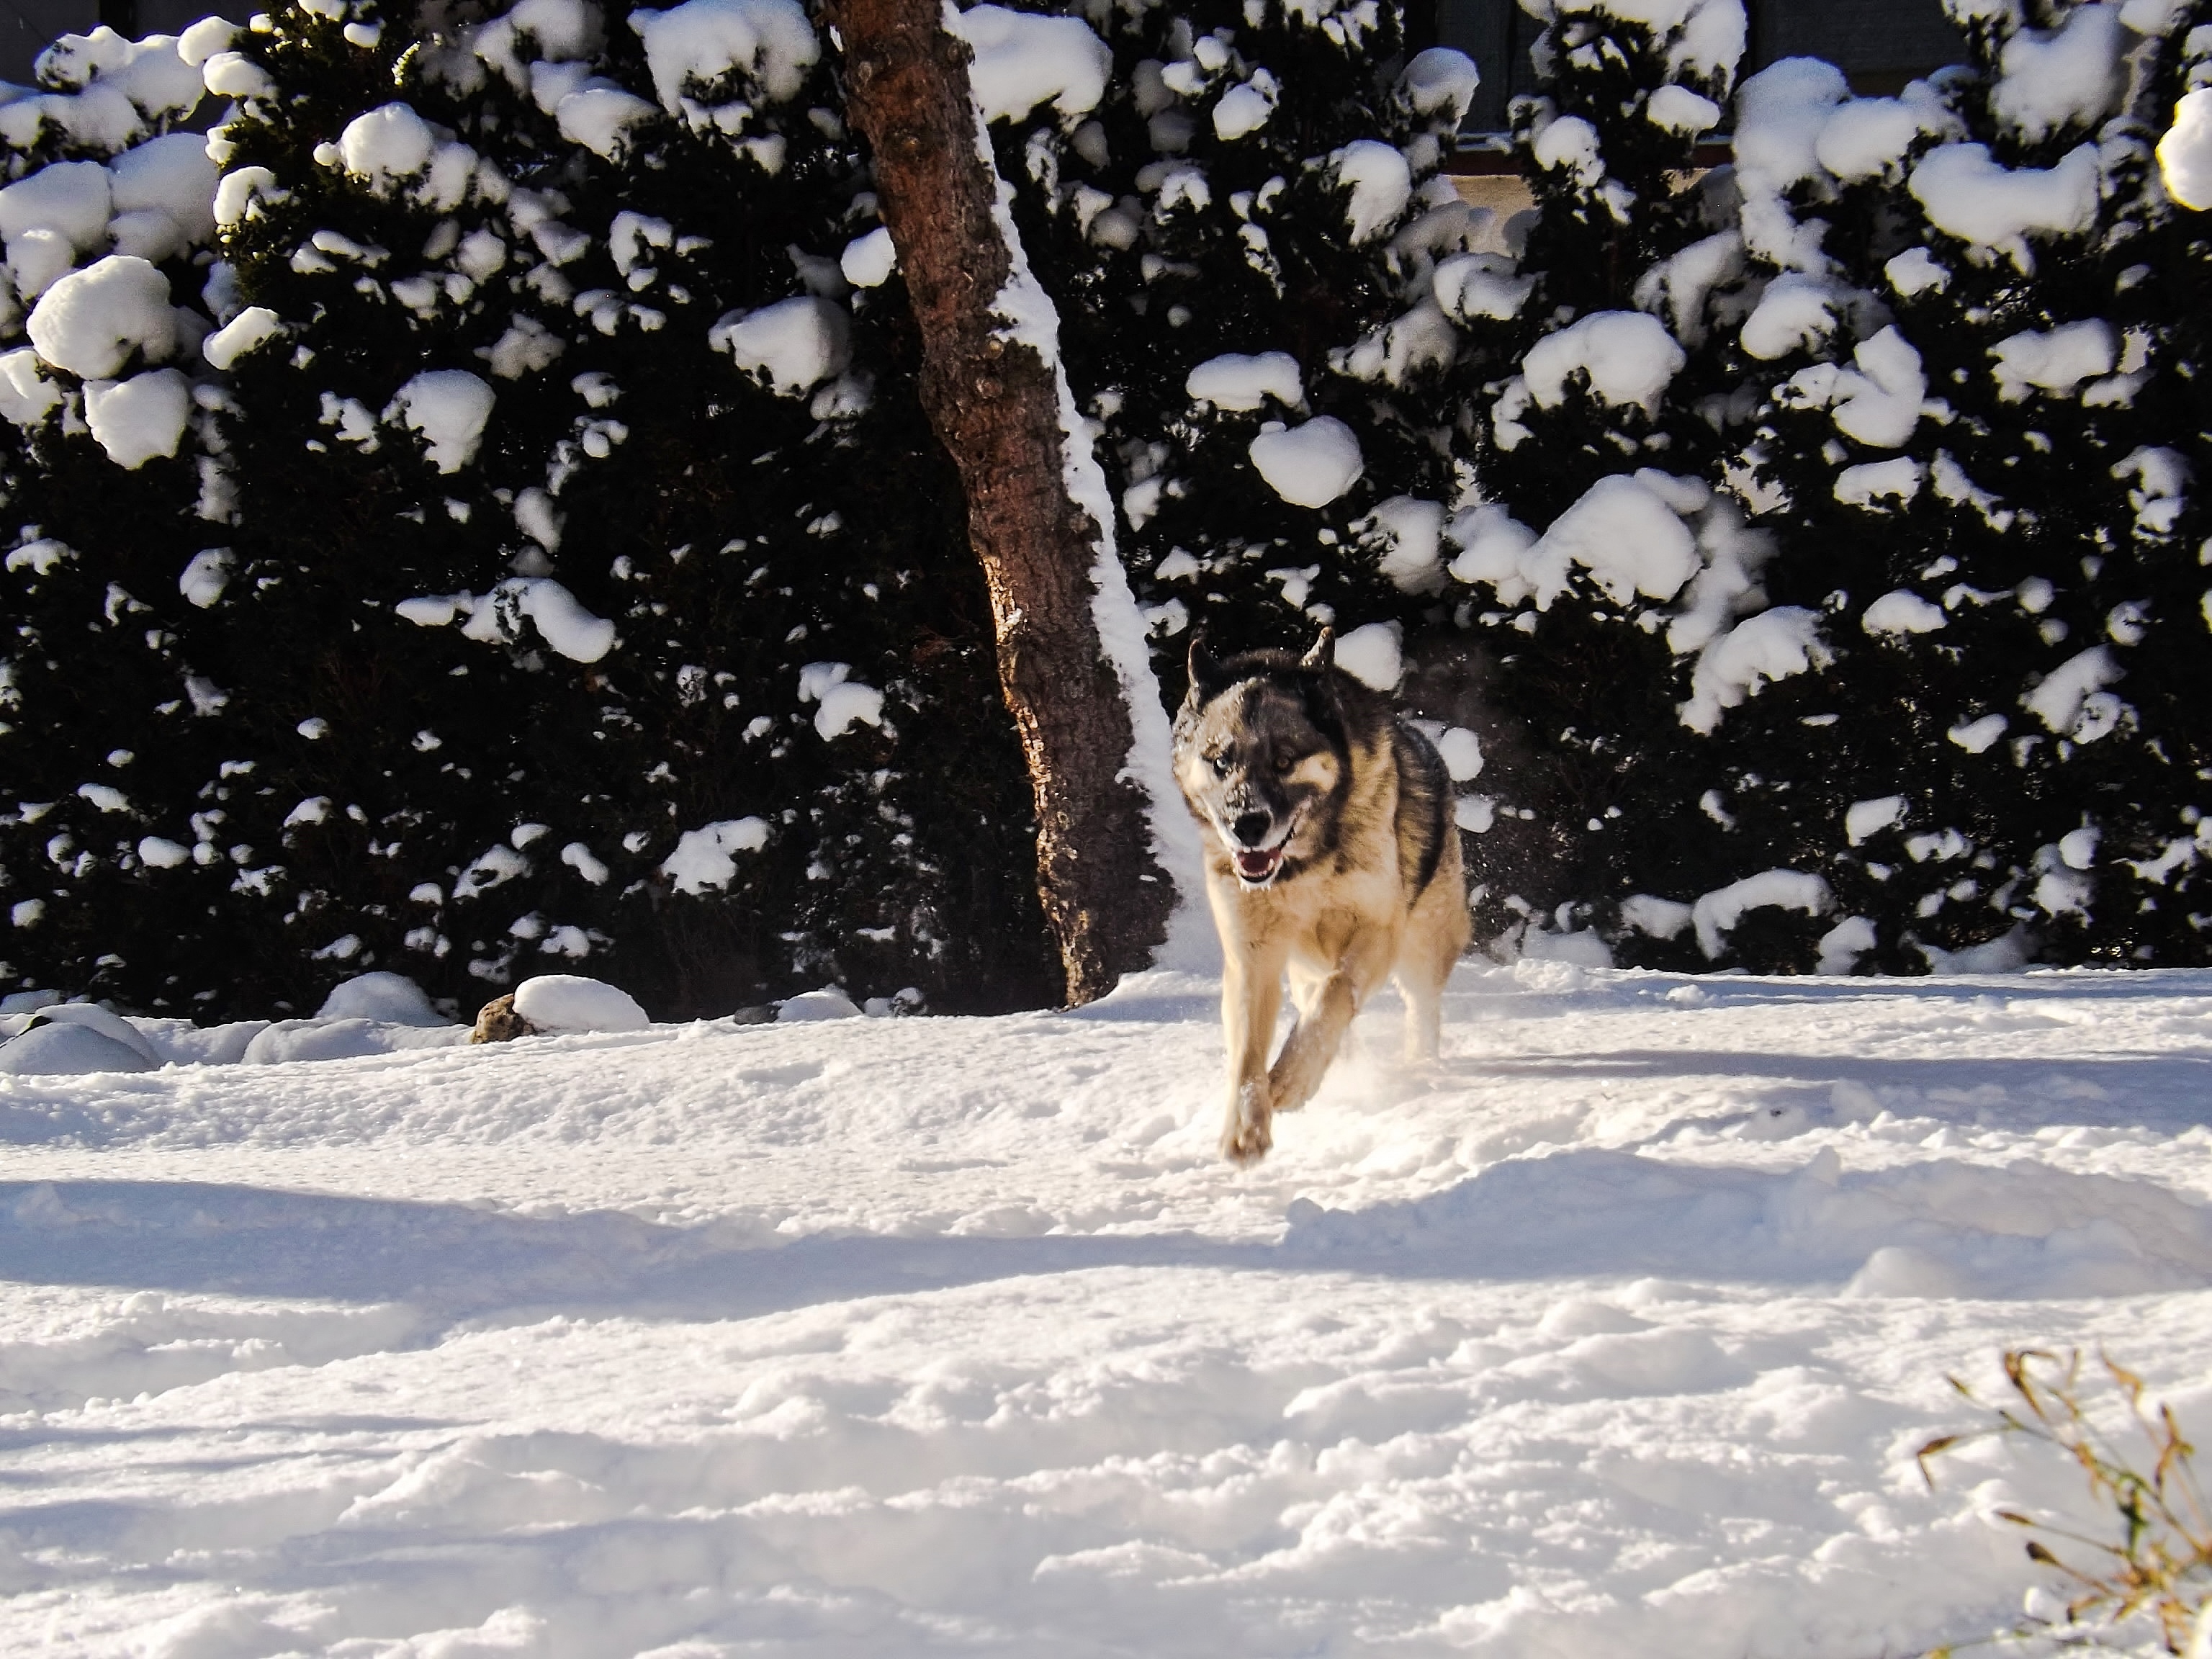
husky, winter, snow, dog like mammal, dog, tree, dog breed group, freezing, wildlife, siberian husky, spitz, plant, sled dog, greenland dog, czechoslovakian wolfdog, winter storm, wolfdog